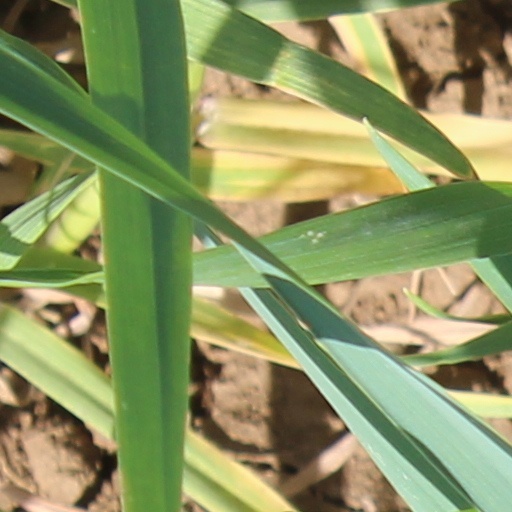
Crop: wheat